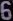
Number: 6